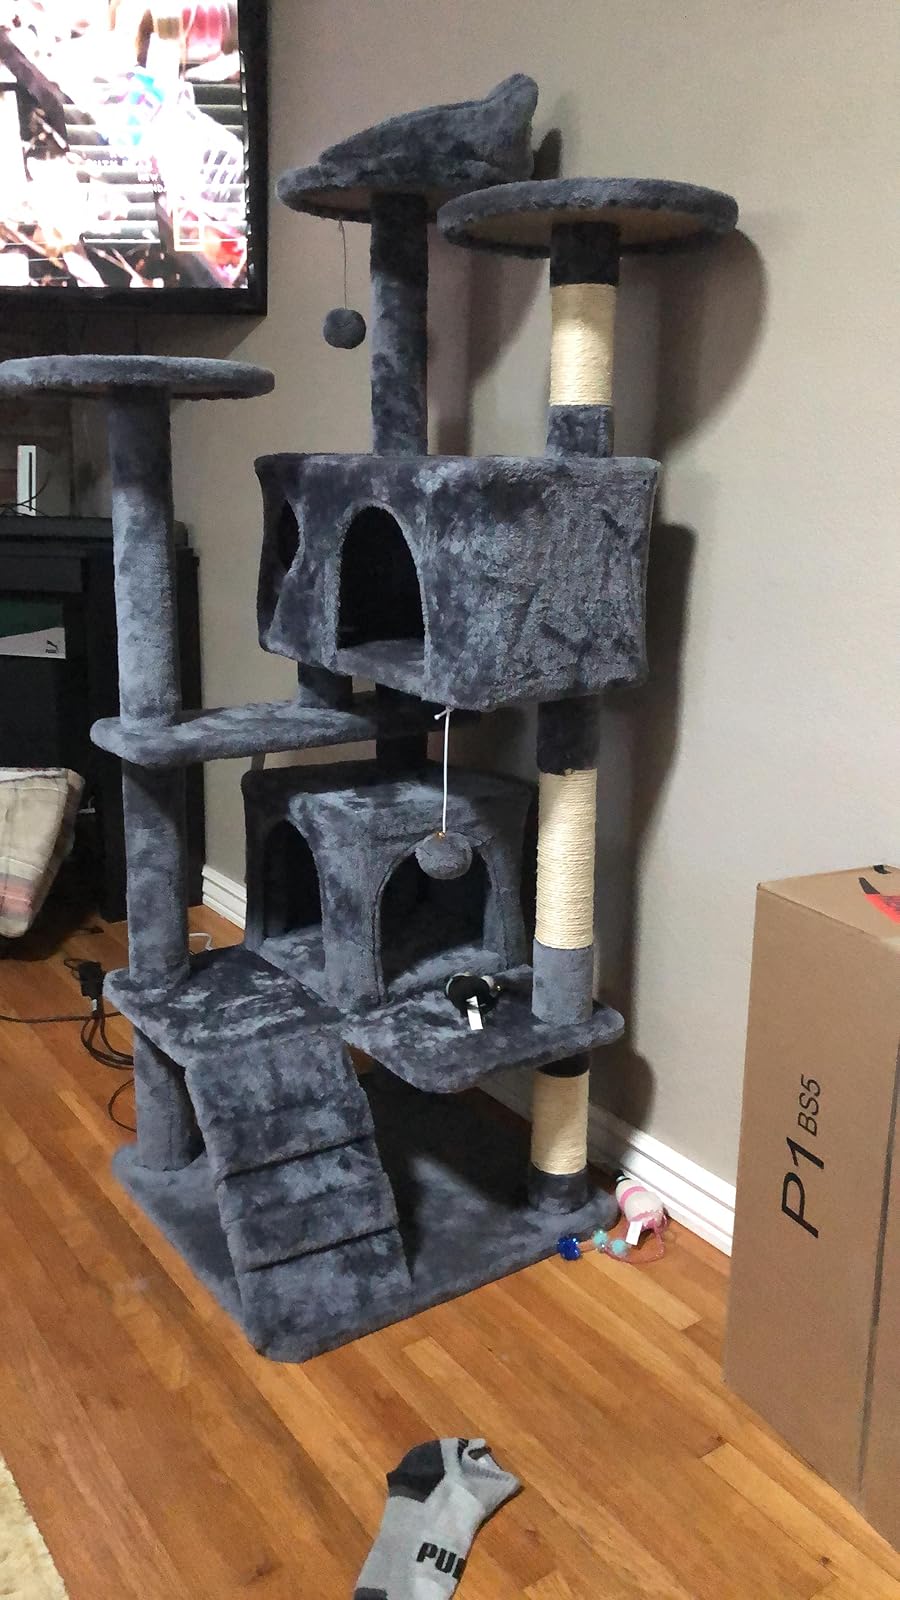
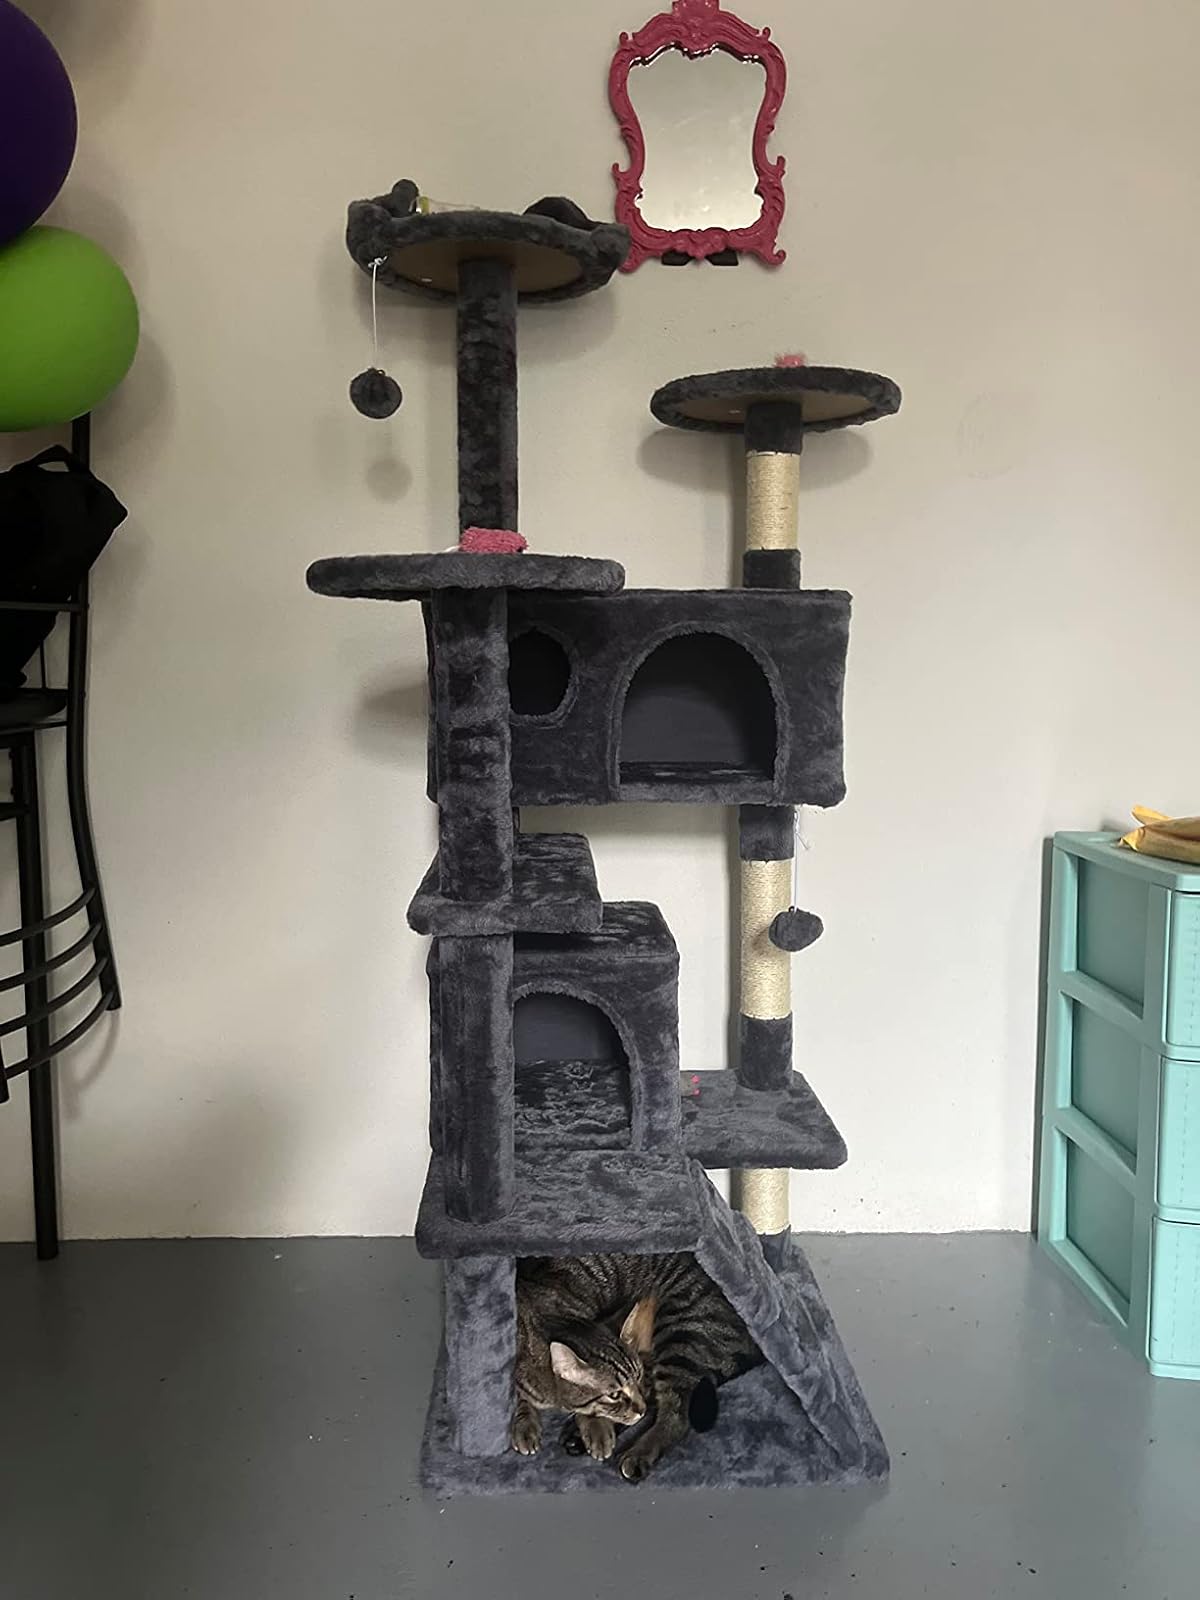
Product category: items_cat tree
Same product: yes